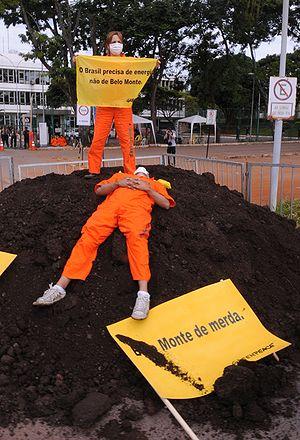
Action de protestation de Greenpeace, dénonçant l’impact du Barrage de Belo Monte. Español: Acción de protesta de Greenpeace, denunciando el impacto medioambiental de la Usina Hidroeléctrica de Belo Monte.
Le barrage de Belo Monte est un barrage sur le Rio Xingu, dans l'État fédéral du Pará au Brésil. Il a fait l'objet de longues controverses et le chantier a été plusieurs fois interrompu sur décision de la justice. Le barrage a démarré et a fonctionné à partir de 2016, pour être inauguré en 2019 après l'installation des dernières turbines.
Greenpeace est une organisation non gouvernementale internationale de protection de l'environnement présente dans plus de 55 pays à travers le monde. Fondée en 1971, par Jim Bohlen et Irving Stowe, après le mouvement Don't Make a Wave Committee visant à s'opposer aux essais nucléaires aux États-Unis, l’organisation Greenpeace est un groupe de plaidoyer luttant contre ce qu'elle estime être les plus grandes menaces pour l'environnement et la biodiversité sur la planète.